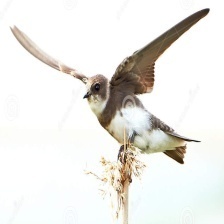
Species: SAND MARTIN
Scientific name: RIPARIA RIPARIA